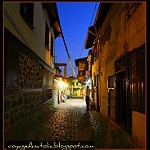
Label: street